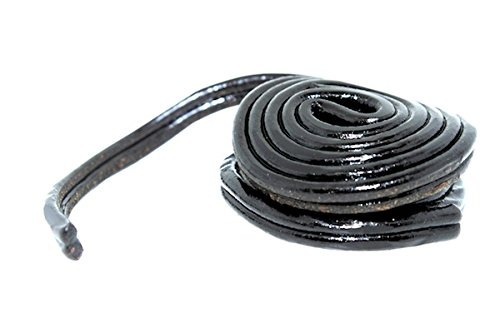
Item Name: Broadway Black Licorice Wheels (2 Lbs)
Bullet Point 1: Estimate per order: 2 Lbs in a Sealed bag (Aprx 72 Pcs)
Bullet Point 2: Licorice
Bullet Point 3: Product of Gerrit, Italy
Bullet Point 4: Color: Black
Bullet Point 5: Packed From Bulk In Ziplock Bag
Product Description: Broadway Licorice Wheels. Made in Italy. Softer with a Bolder flavor and more chewy than the popular Other famous wheels these sweet ropes of black licorice have been rolled up into a tasty wheel to make a snack that is just as fun to play with as it is to eat! Unroll this wheel of licorice as you go or bite into it all at once. No matter how you choose to eat it, you're sure to love these black licorice wheels. (Aprx 72 Pcs) Produce by Gerrit, Italy.
Value: 32.0
Unit: Ounce

Price: 40.8